Solomon II

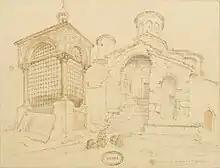
Tomb of Solomon II (1847 drawing)

Solomon, who was transferred to Akhaltsikhe, does not stop fighting for the country's independence. In a letter dated January 6, 1811, he asks Napoleon for help. But this letter remains unanswered. After that, the king moved to the Ottoman Empire, first to Erzurum, and then to Trabzon, where he was received with honor by the local Pasha, a Georgian prince by origin. From there, Solomon sought the help of the Ottomans, Iran and France, but at this time, political events are developing unfavorably for him: in the terms of the 1812 Russia-Turkey peace treaty (Treaty of Bucharest), nothing is said about the restoration of the rights of the king of Imereti, in the 1813 Russia-Iran peace treaty (Treaty of Gulistan) And the whole of Georgia was declared a sphere of influence of Russia. Thus, Solomon's efforts did not bear fruit, and soon, on February 7, 1815, he died. He was buried at the Saint Gregory of Nyssa Church. The following inscription was carved on the king's tombstone: "I was robbed of the goodness and beauty of the first creation, and I am lying here in a bare and buried tomb, Bagration, the descendant of David, the son of Archilis, King Solomon of all the worlds, for whom I am asking for forgiveness. February 7, Koronikonsa Christ's foot here".